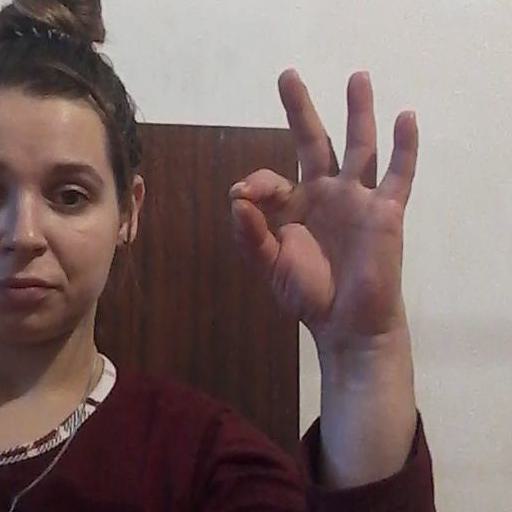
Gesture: ok